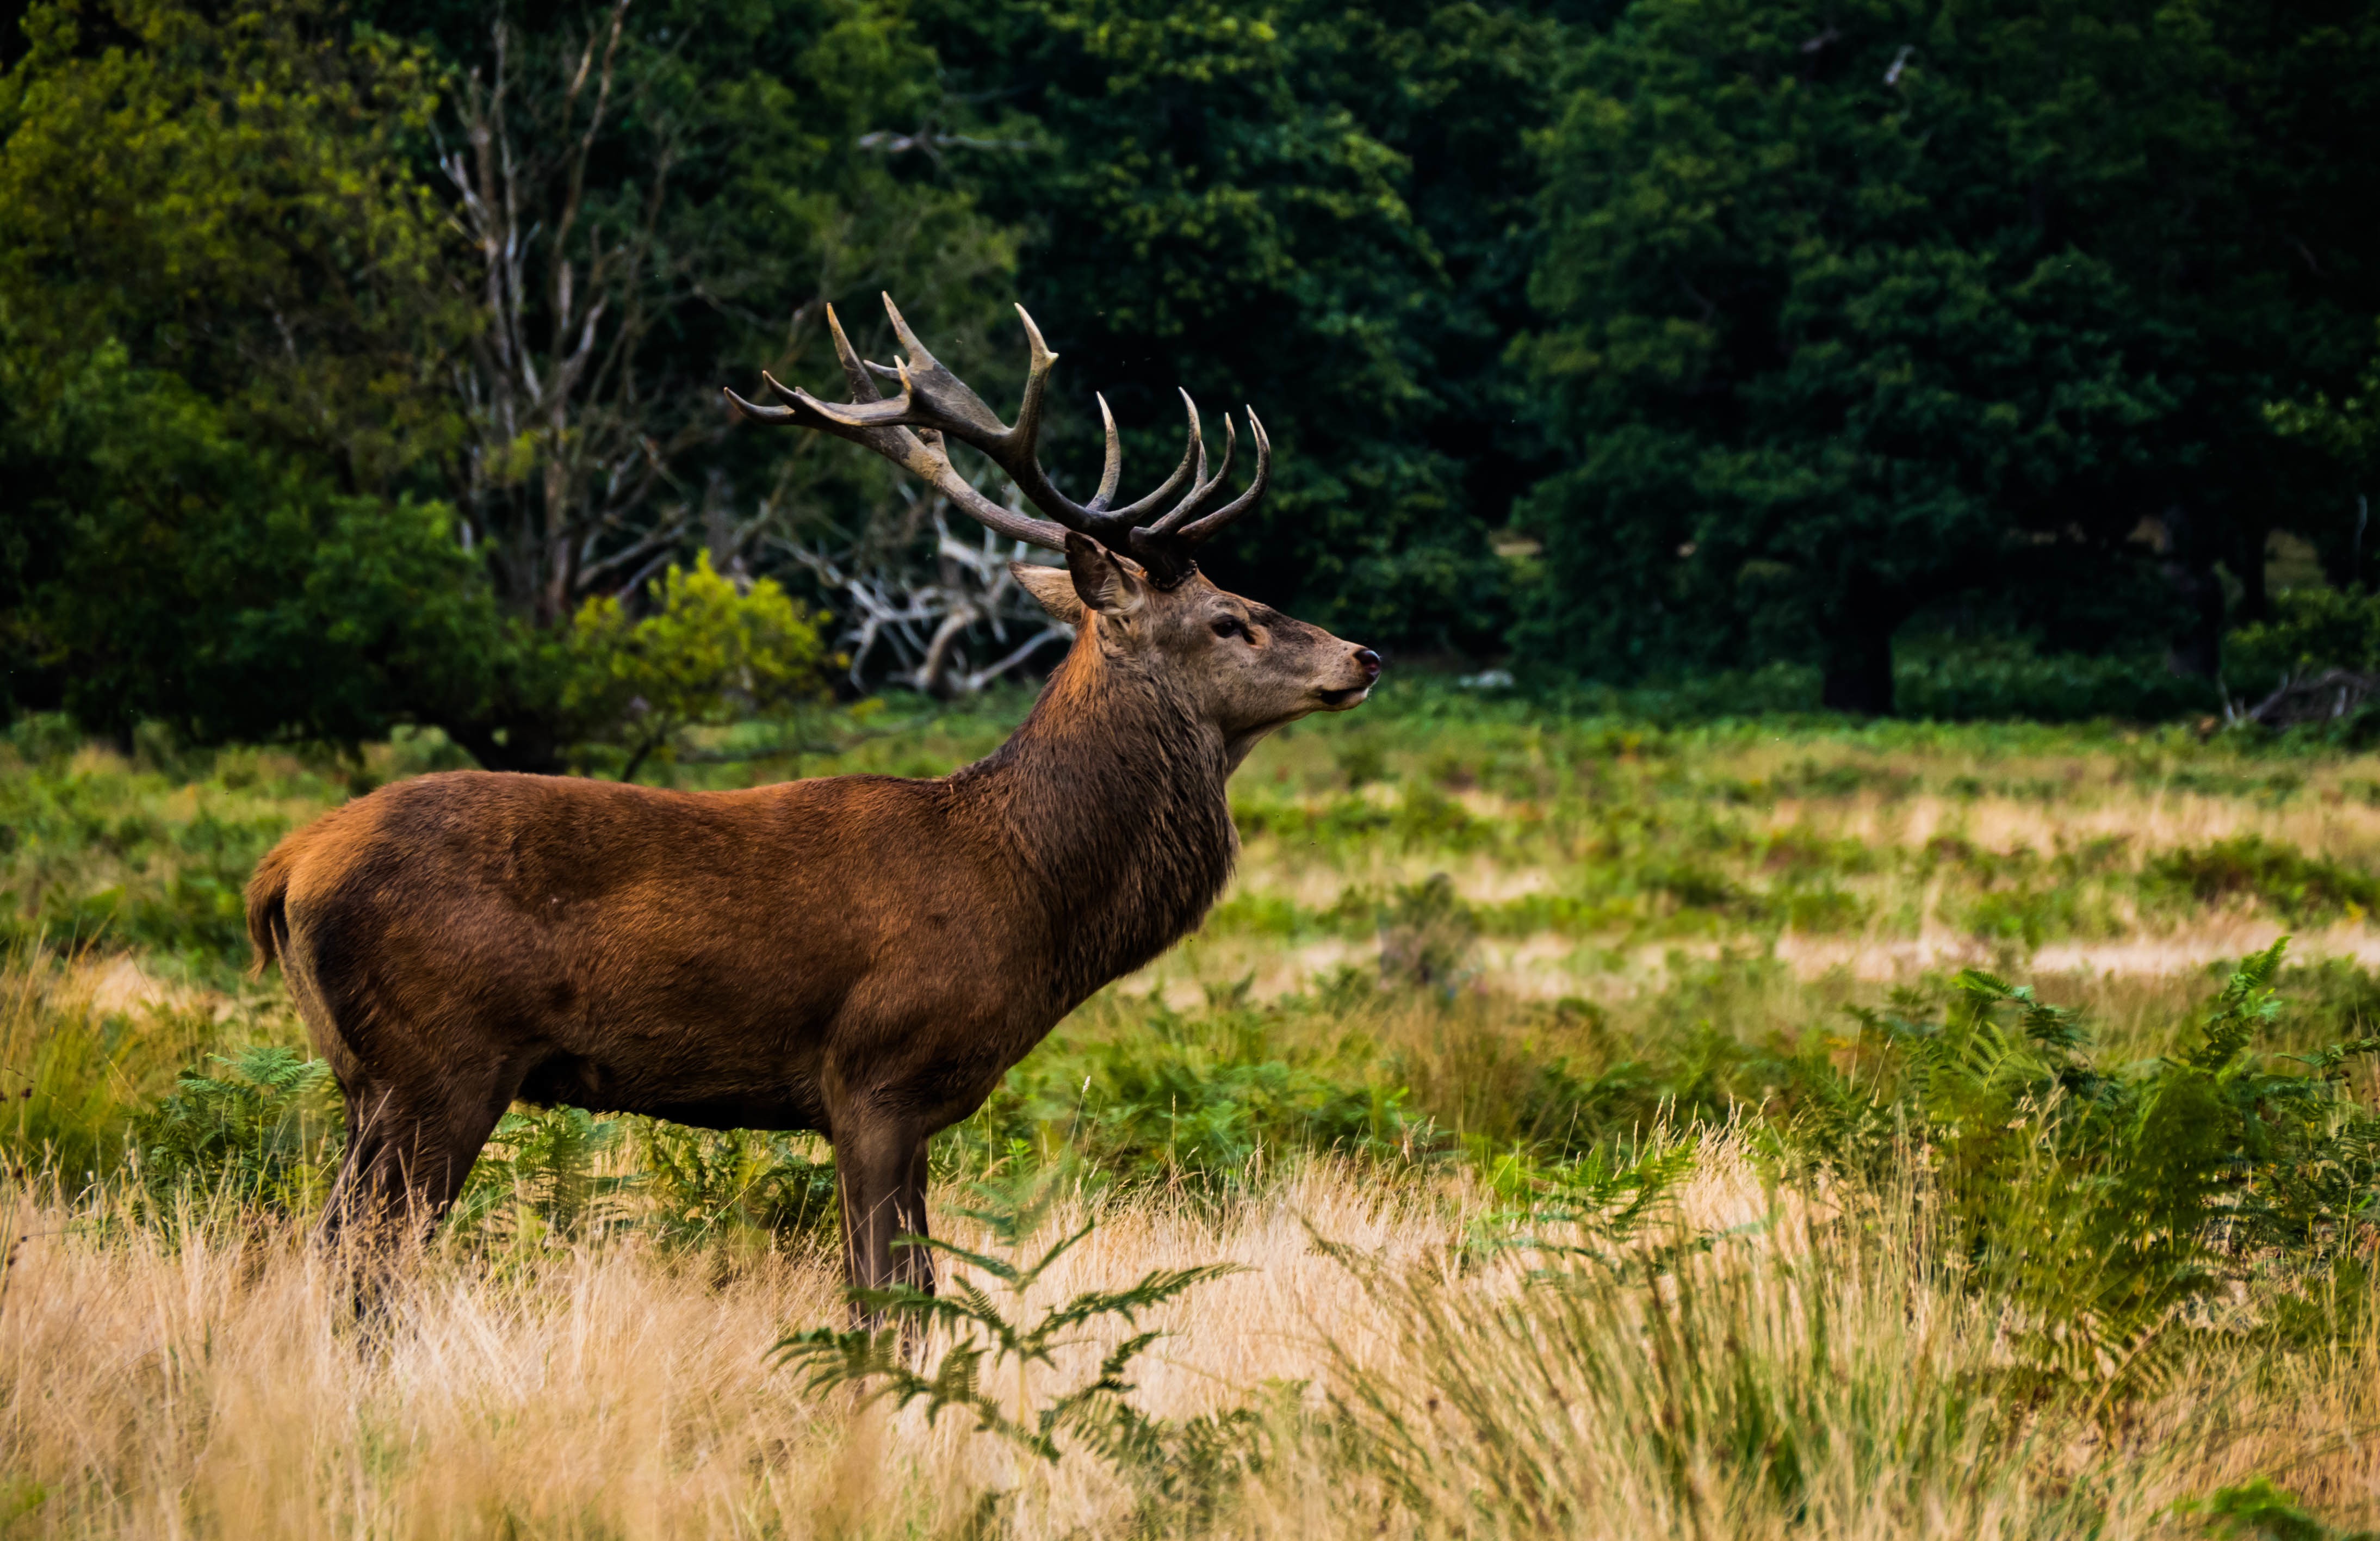
prairie, animal, wildlife, deer, stag, mammal, fauna, antler, grassland, elk, white tailed deer